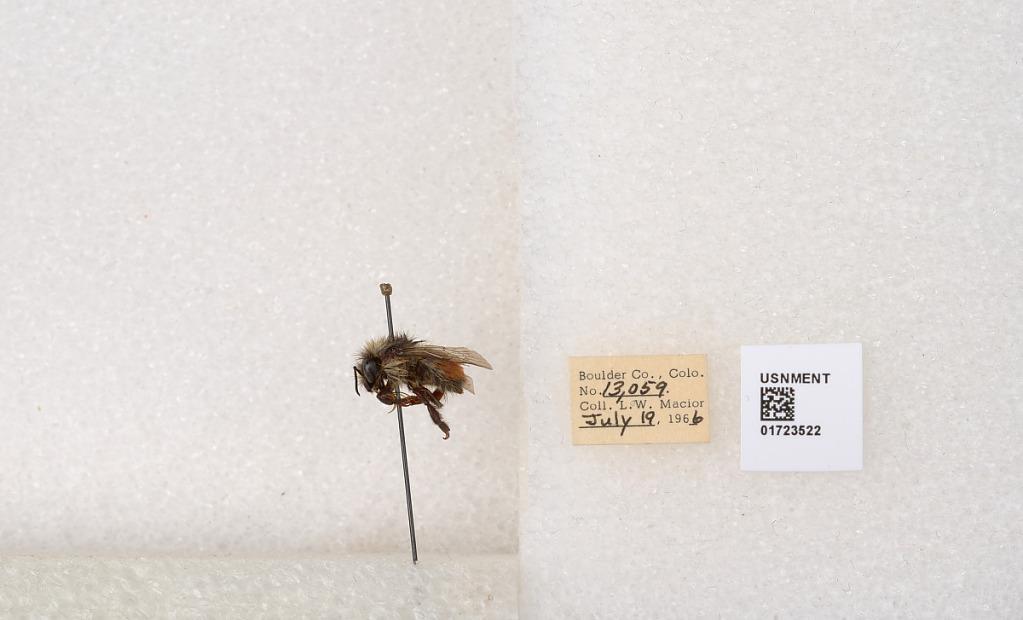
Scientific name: Bombus flavifrons Cresson
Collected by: L. Macior
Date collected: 1966-7-19
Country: United States
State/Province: Colorado
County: Boulder
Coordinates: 40.0925, -105.358